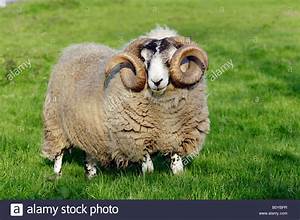
Label: pecora